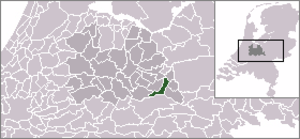
Amerongen est un village situé dans la commune néerlandaise d'Utrechtse Heuvelrug, dans la province d'Utrecht. Le 12 juin 2007, le village comptait 7300 habitànts